Pete Wilson

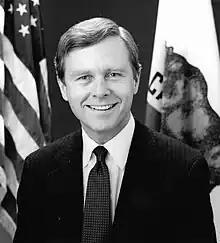
Wilson as U.S. Senator, 1989

In 1982, Wilson won the Republican primary in California to replace the retiring U.S. Senator S. I. Hayakawa. Wilson's Democratic opponent was the outgoing two-term Governor Jerry Brown. Wilson was known as a fiscal conservative who supported the property-tax limiting Proposition 13, although Wilson had opposed the measure while mayor of San Diego. However, Brown ran on his gubernatorial record of building the largest state budget surpluses in California history. Both Wilson and Brown were moderate-to-liberal on social issues, including support for abortion rights and environmentalism. The election was expected to be close, with Brown holding a slim lead in most of the polls leading up to Election Day. Wilson hammered away at Brown's appointment of California Chief Justice Rose Bird, using this to portray himself as tougher on crime than Brown was. Brown's late entry into the 1980 Democratic presidential primary, after promising not to run, was also an issue. President Ronald Reagan made a number of visits to California late in the race to campaign for Wilson. Reagan quipped that the last thing he wanted to see was both of his home state's U.S. Senate seats falling into Democrats' hands, especially to be occupied by the man who succeeded him as governor. Despite exit polls indicating a narrow Brown victory, Wilson edged him out to win the election. A major contributing factor may also have been a late influx of the Armenian vote in the California Governor's race between George Deukmejian and Tom Bradley. Many of these votes came from heavily Republican areas. The Deukmejian voters likely also voted for Wilson for United States Senator.